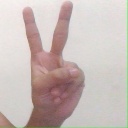
अक्षर: क